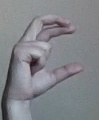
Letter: thal